Carlos Casares, Buenos Aires

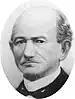
Antonio Maya, founder

The settlement gradually developed around a station on the Buenos Aires Western Railway, opened in 1889. The station was named after Carlos Casares, Governor of Buenos Aires between 1875 and 1878. The town and "partido" were founded on 8 January 1907, from territory taken from Nueve de Julio Partido and Pehuajó Partido.